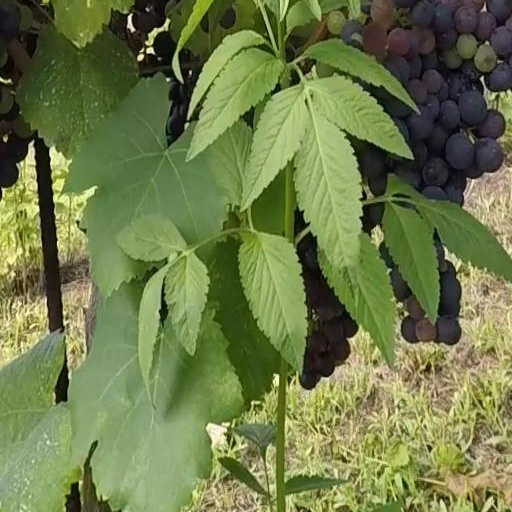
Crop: grape